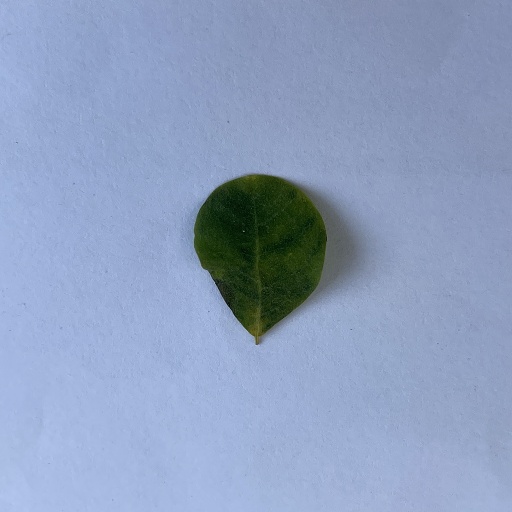
Species: Sojina
Leaf condition: Bacterial Spot